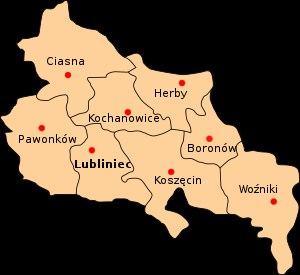
Le powiat de Lubliniec est un powiat appartenant à la voïvodie de Silésie dans le sud de la Pologne.